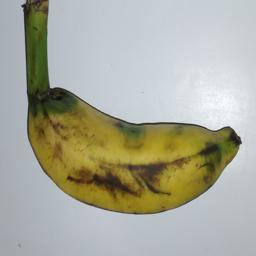
Banana variety: Champa Kola